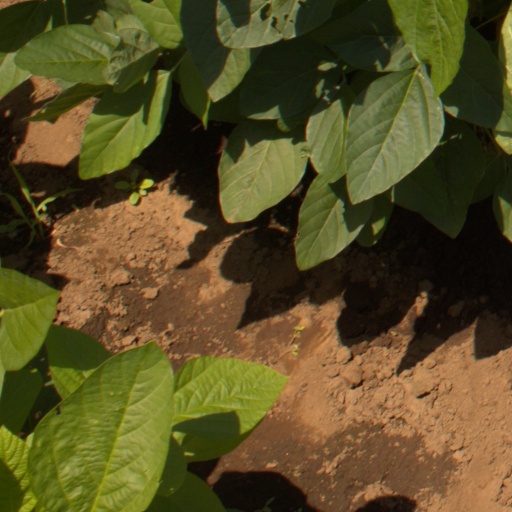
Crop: soybean